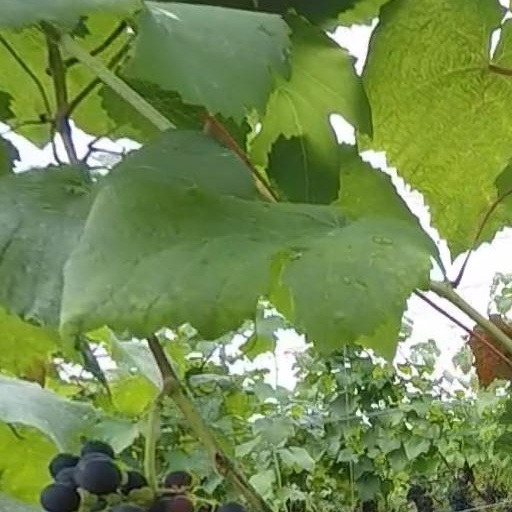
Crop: grape